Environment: lab
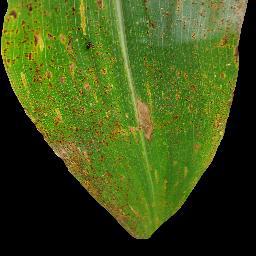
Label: common_rust